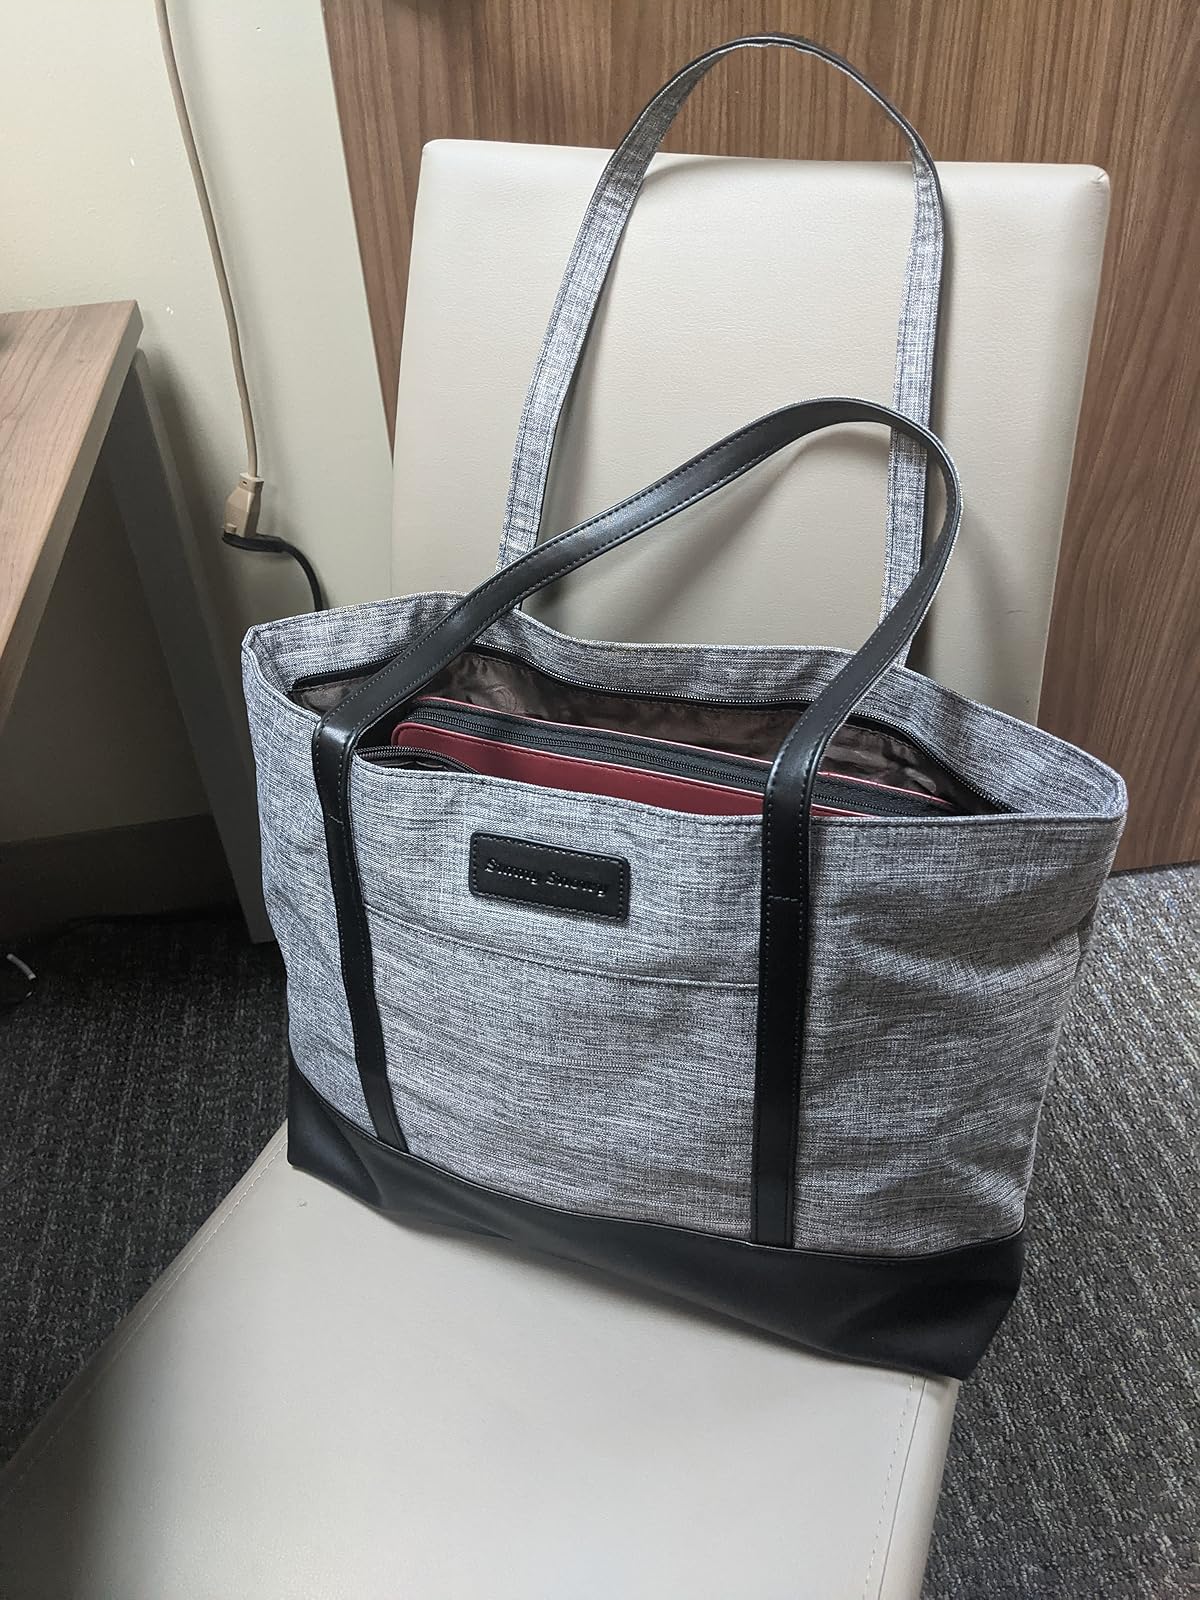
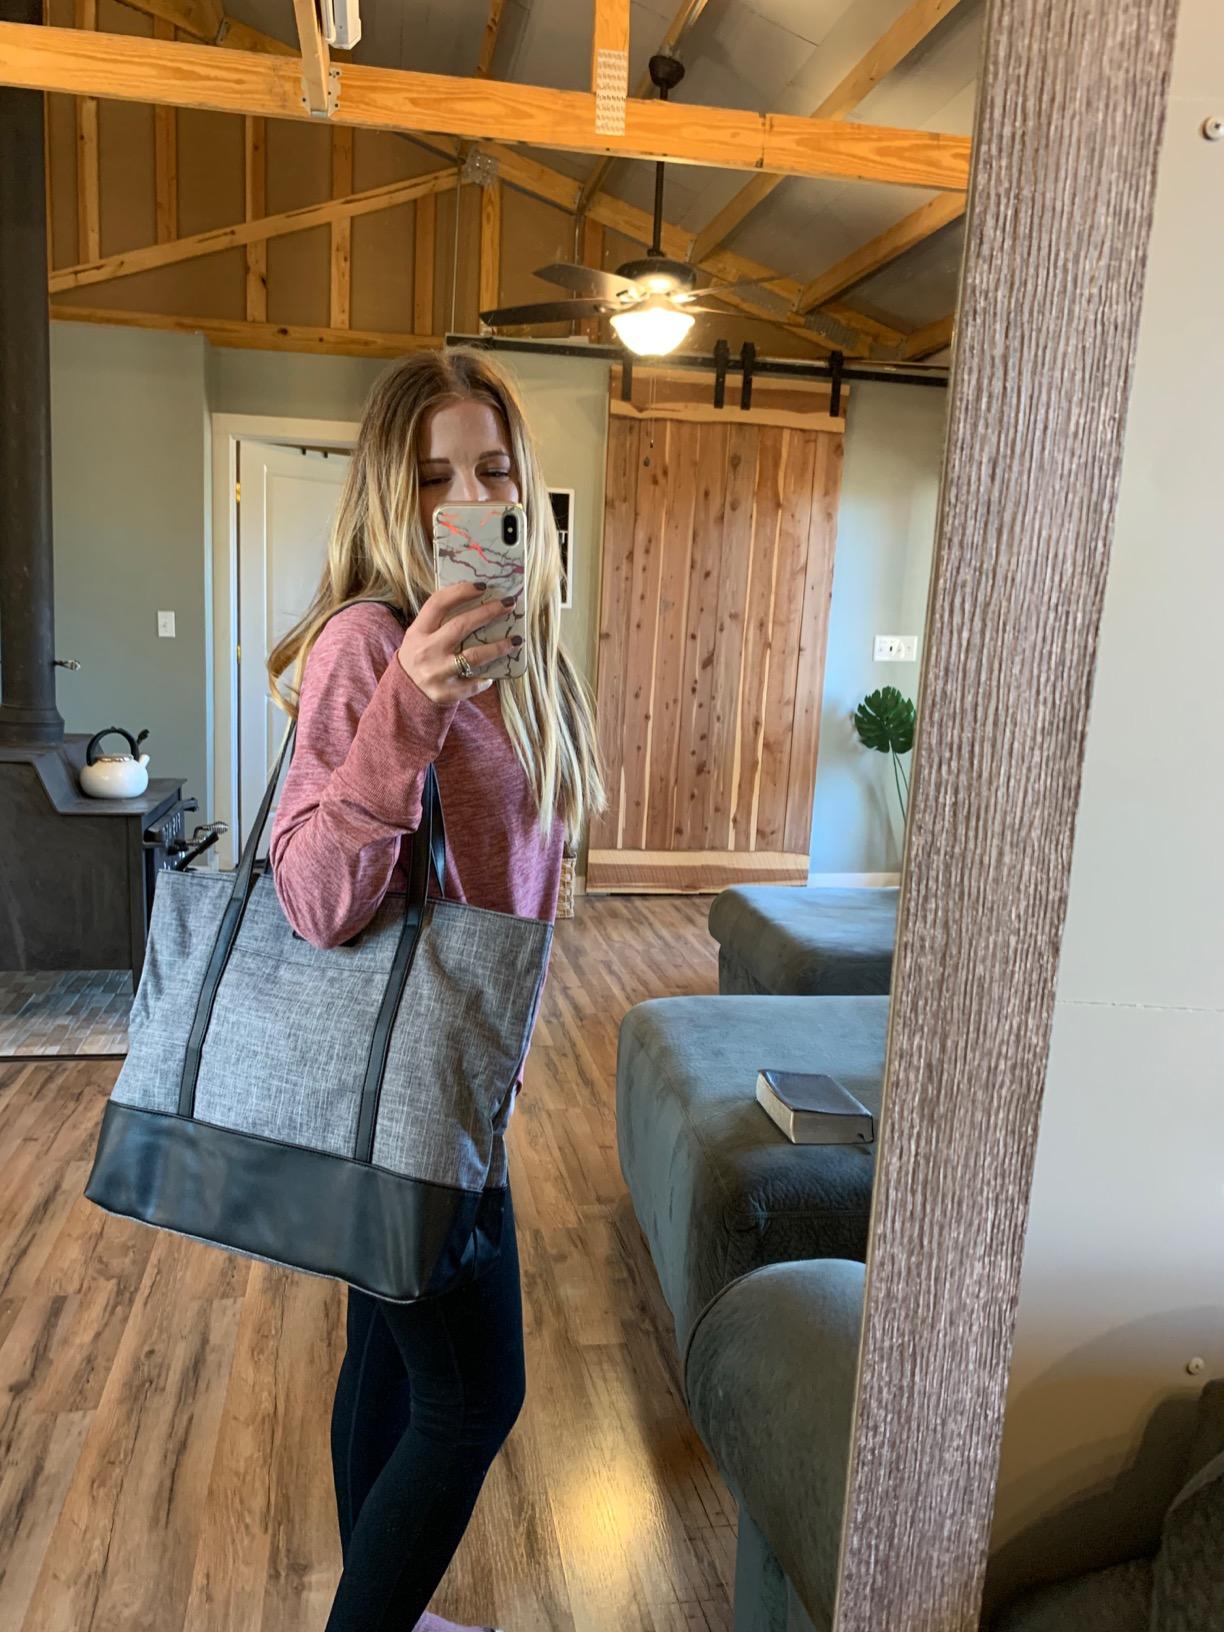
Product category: bag
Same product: yes